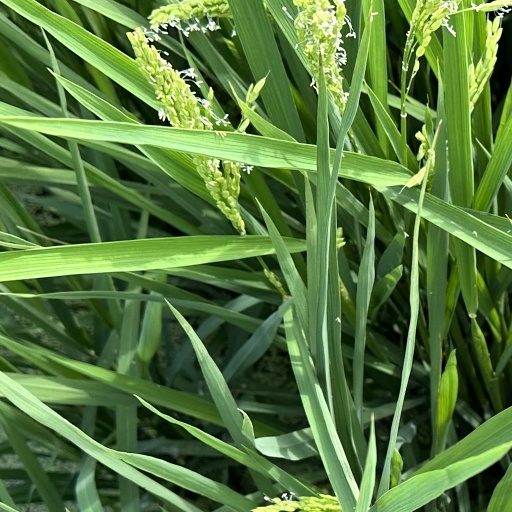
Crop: rice